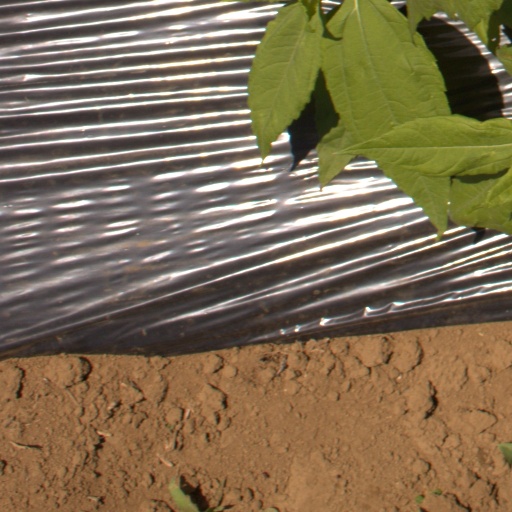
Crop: Jerusalem artichoke